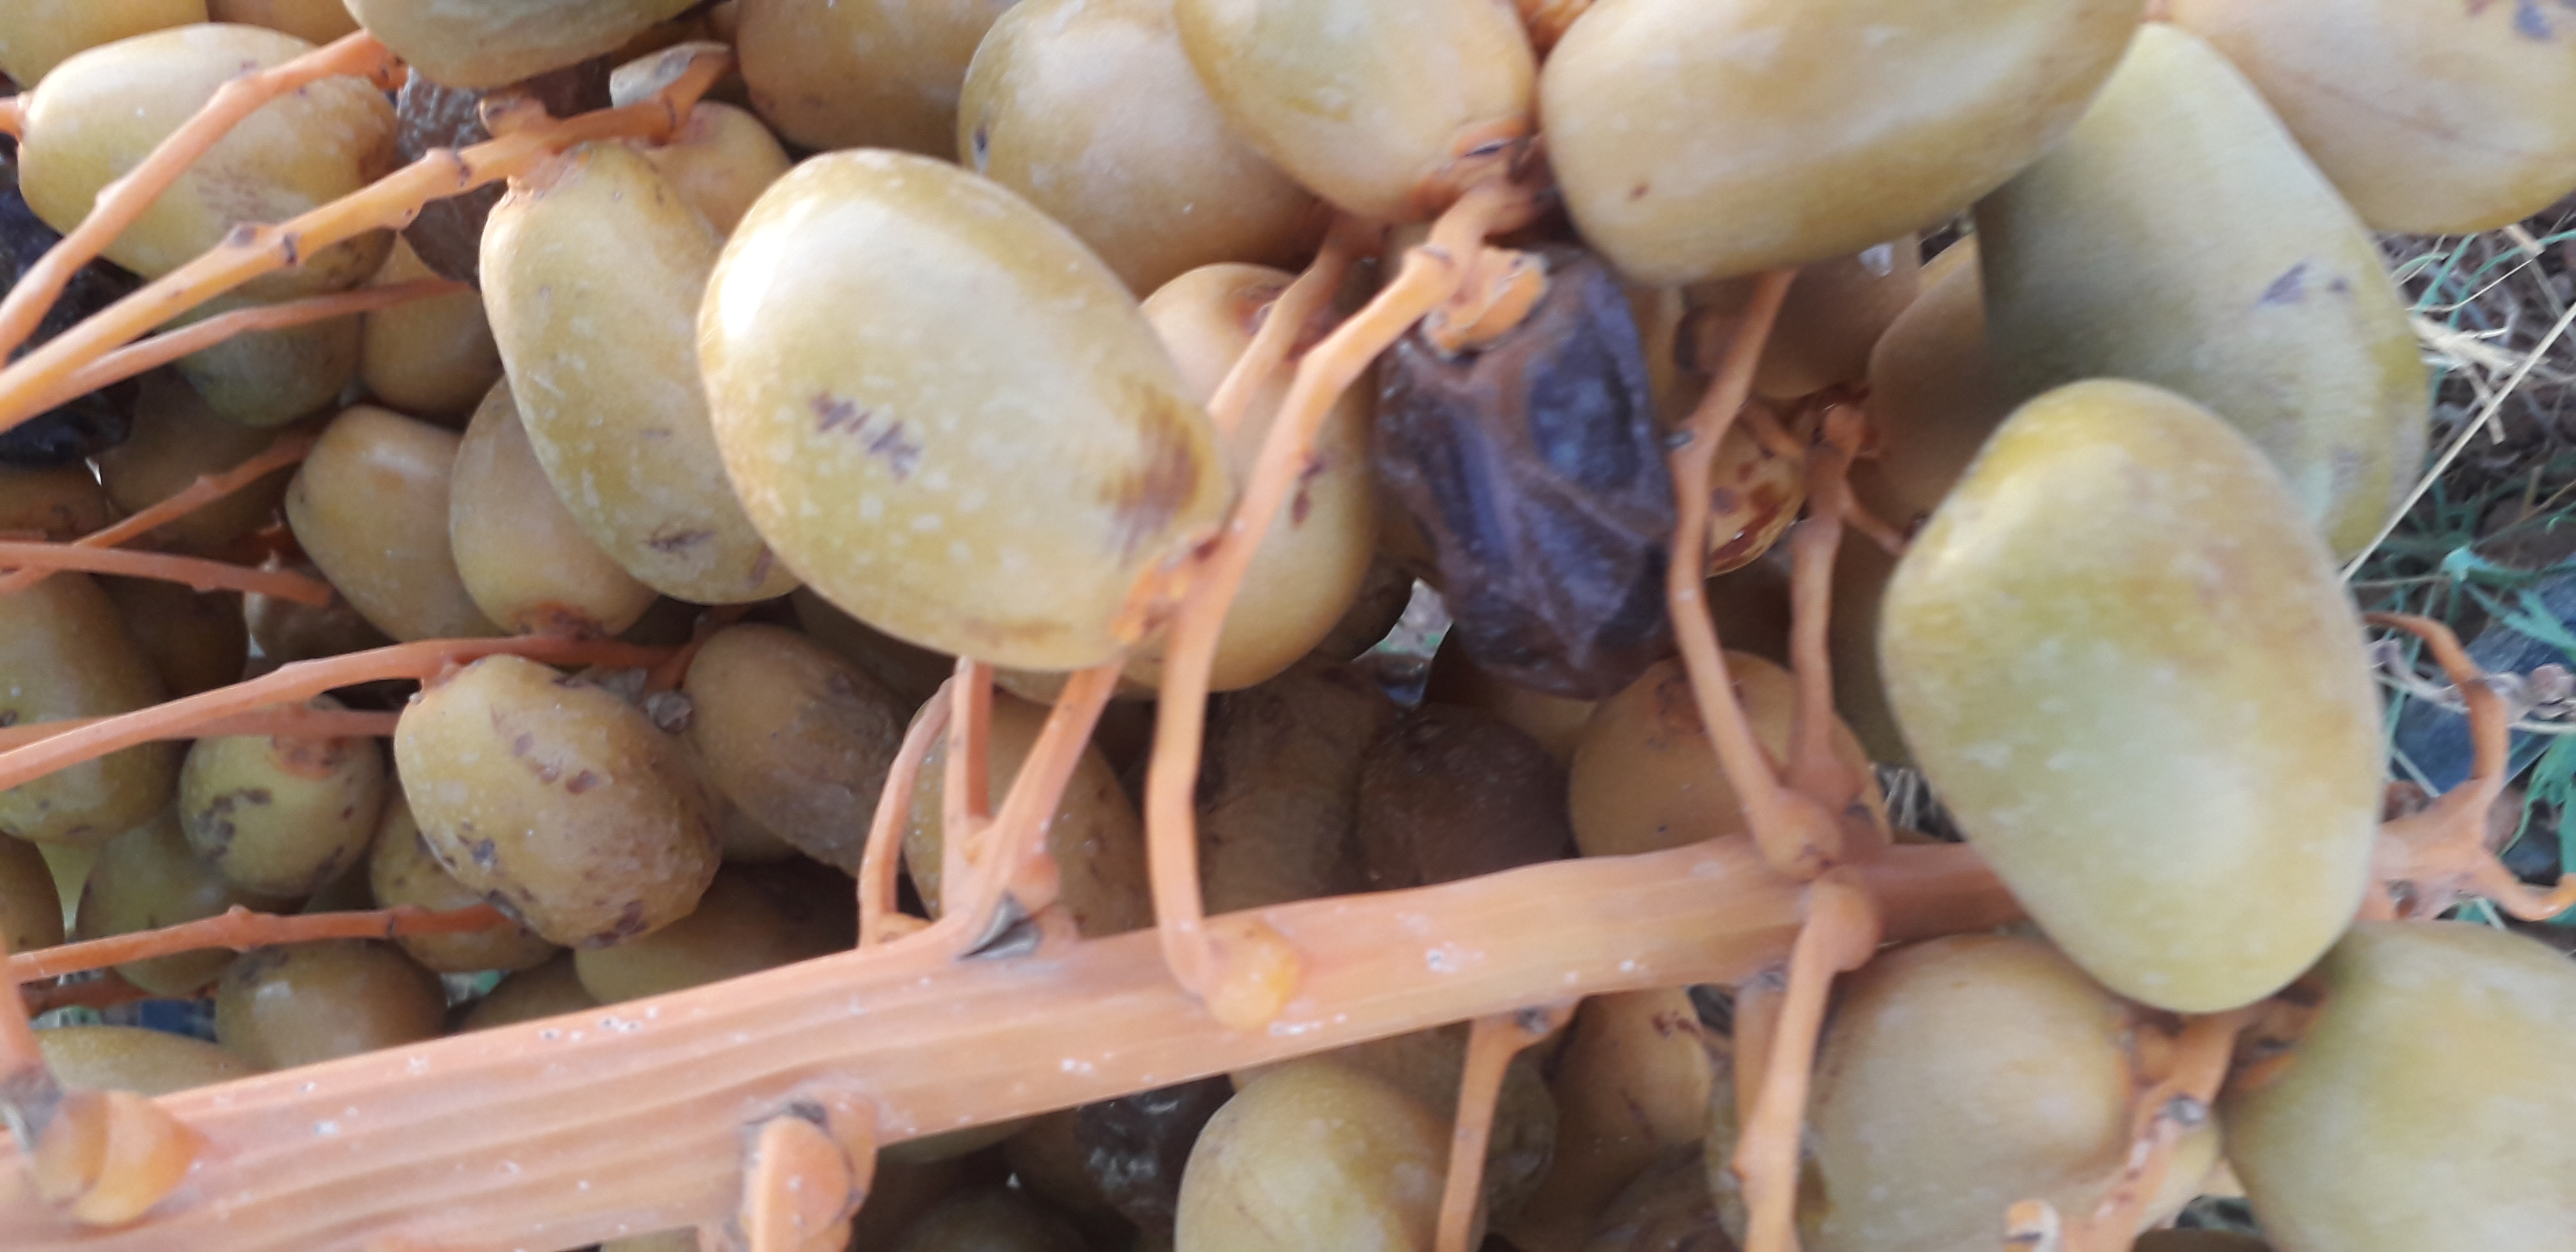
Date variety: Boufagous